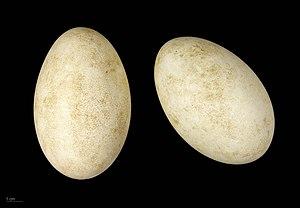
L'Oie empereur est une espèce d'oiseaux aquatiques appartenant à la famille des Anatidae.